Dalton (unit)

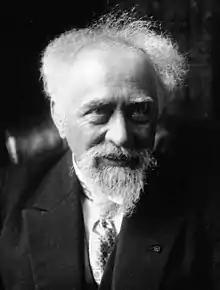
Jean Perrin in 1926

The interpretation of the law of definite proportions in terms of the atomic theory of matter implied that the masses of atoms of various elements had definite ratios that depended on the elements. While the actual masses were unknown, the relative masses could be deduced from that law. In 1803 John Dalton proposed to use the (still unknown) atomic mass of the lightest atom, hydrogen, as the natural unit of atomic mass. This was the basis of the atomic weight scale.